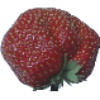
Label: strawberry_wedge